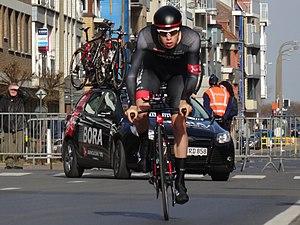
Reportage réalisé le vendredi 6 mars à l'occasion du contre-la-montre individuel du prologue des Trois jours de Flandre-Occidentale 2015 à Middelkerke, Belgique.